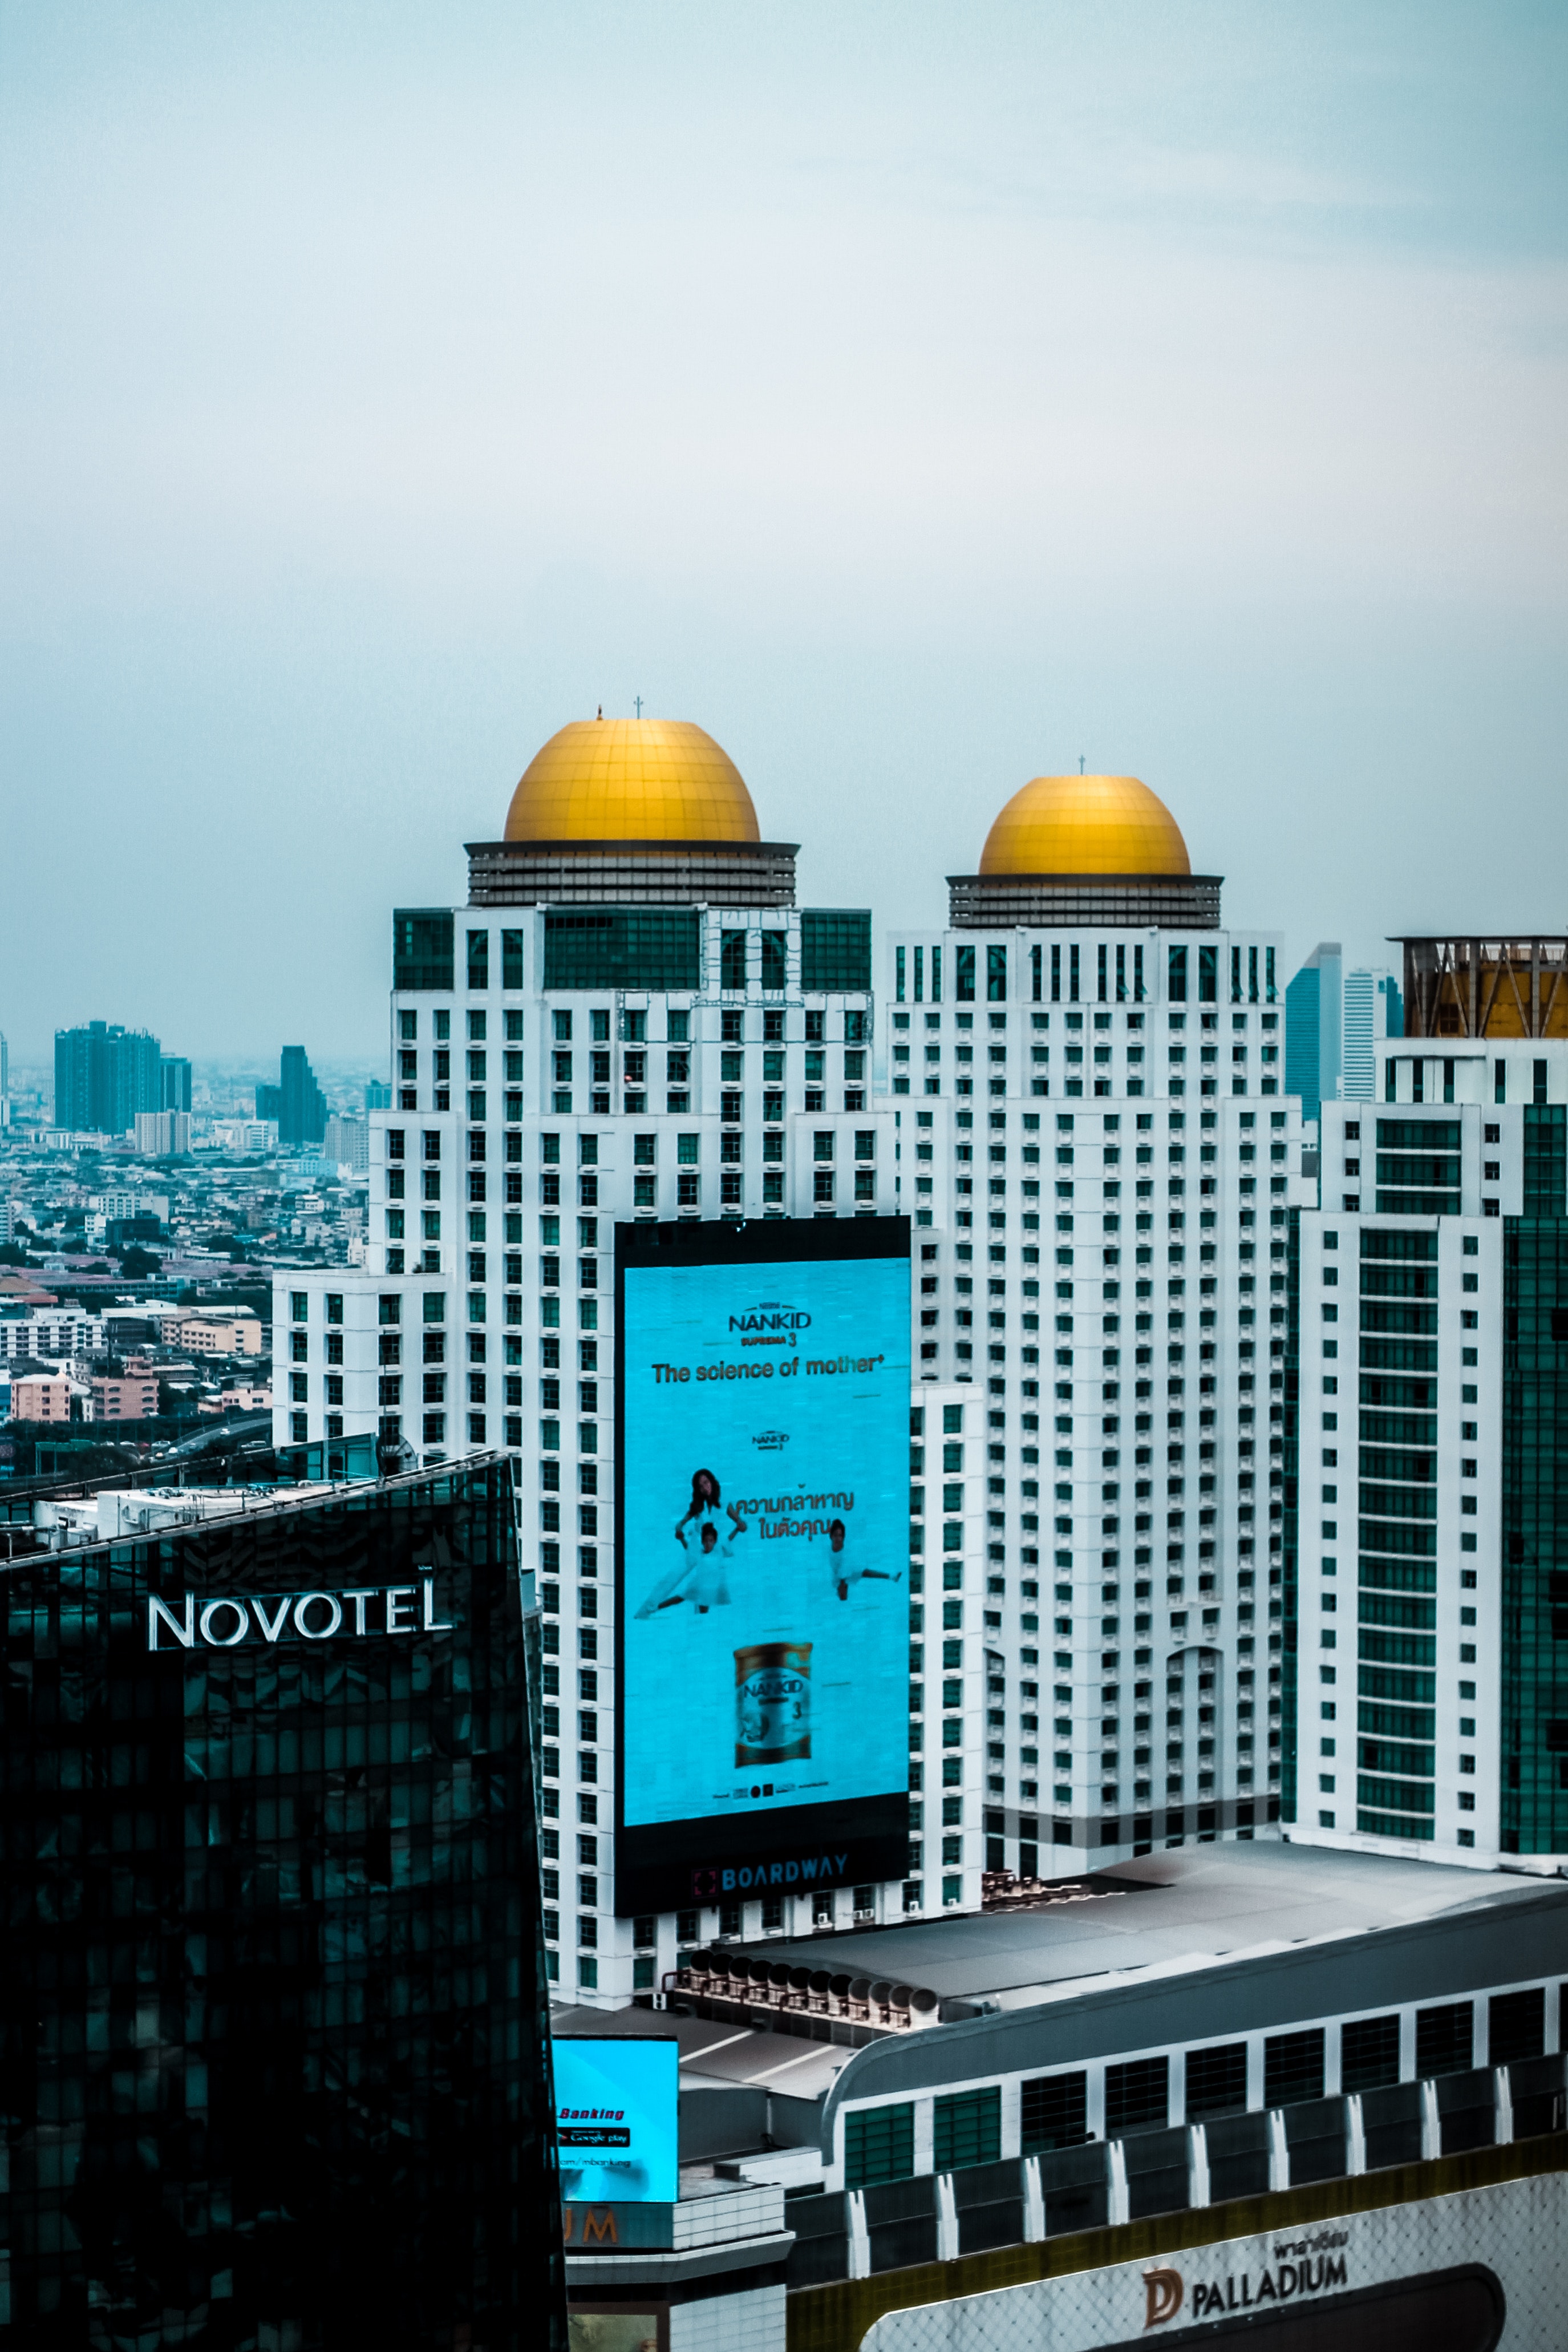
metropolitan area, daytime, urban area, city, metropolis, tower block, landmark, human settlement, yellow, cityscape, architecture, skyscraper, building, sky, real estate, downtown, skyline, condominium, commercial building, corporate headquarters, tower, world, facade, tourism, mixed use